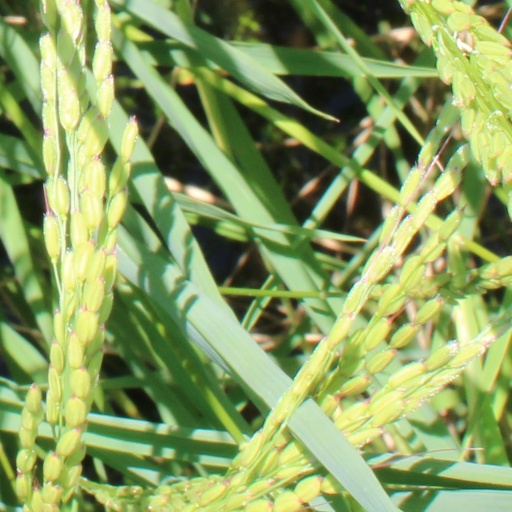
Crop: rice